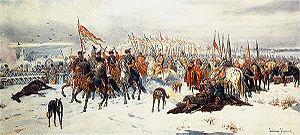
Le Lévrier Polonais est un lévrier à poil court, utilisé pour la chasse à vue. La Fédération cynologique internationale l'a répertorié dans le groupe 10, section 3, standard nᵒ 333.